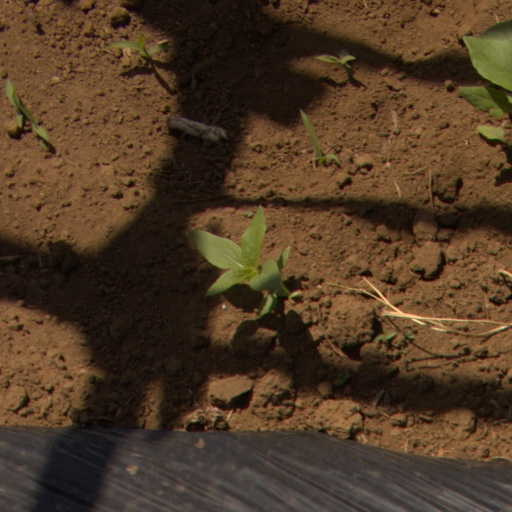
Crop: Jerusalem artichoke